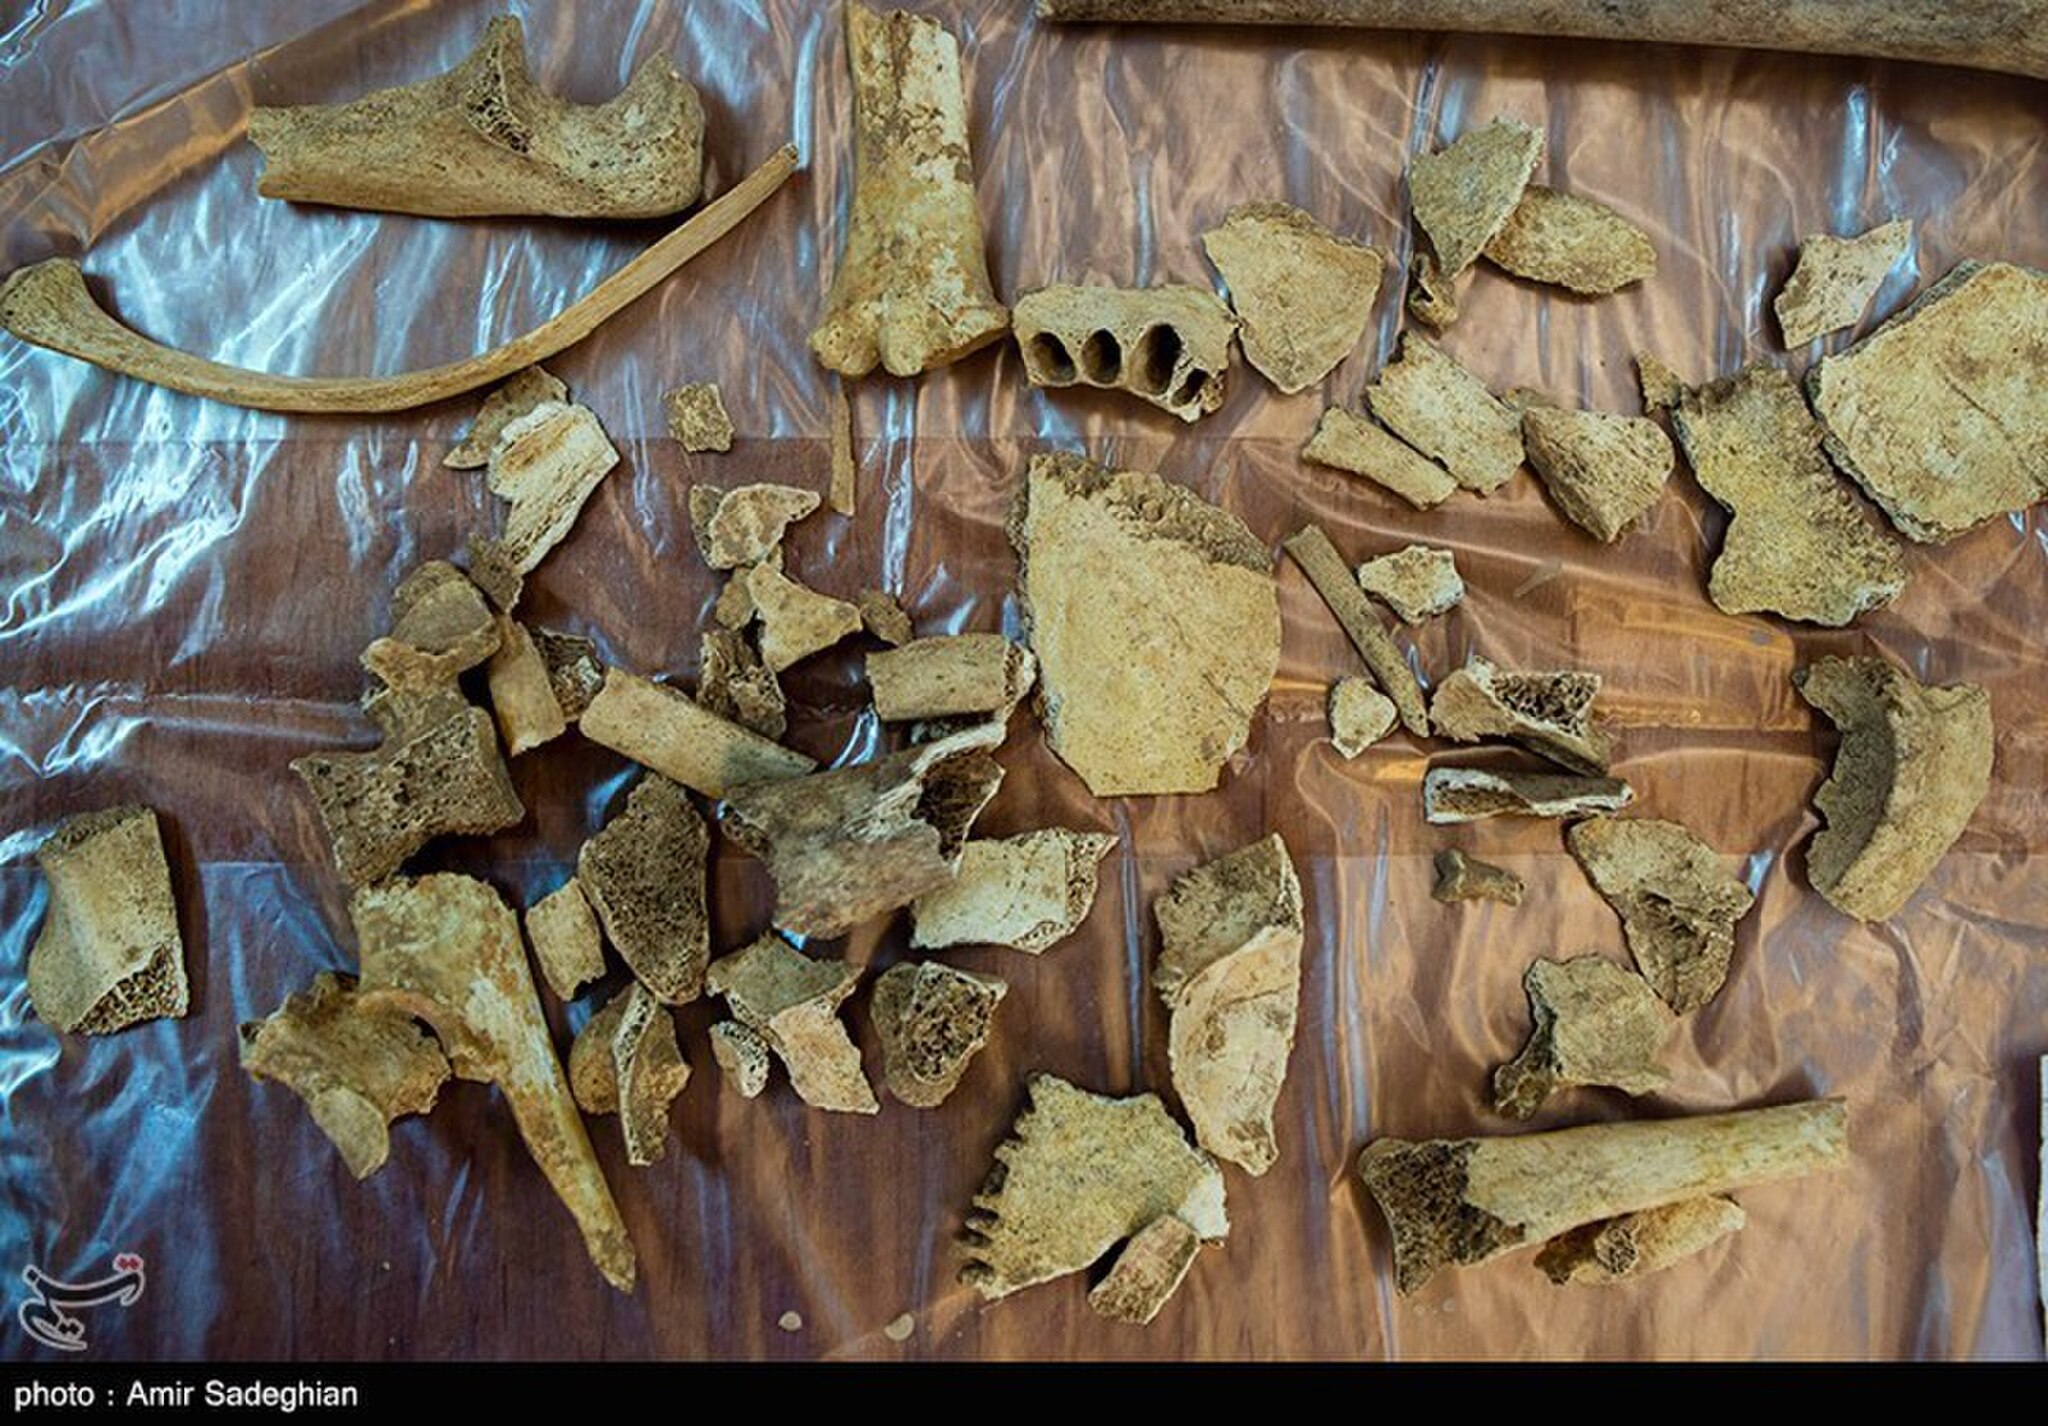
Title: Persepolis2020-08-18 29
Description: Persepolis in 2020
Date: 2020-08-18
Categories: License review needed, Tasnimnews review needed, 2020 in Persepolis, Photos by Amir Sadeghian for Tasnim News Agency, Photos from Tasnim News Agency